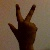
The image shows a hand gesture representing the number 3 in Indian Sign Language.